2016 Mid-Season Invitational

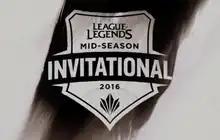

The 2016 Mid-Season Invitational was the second event of the Mid-Season Invitational (MSI), a "League of Legends" tournament by Riot Games. It took place from March 4 to March 15, 2016, in Shanghai Oriental Sports Center, Pudong, Shanghai, China. The participants were 6 winning teams of the Spring Seasons in their respective regions: 5 teams from North America (NA LCS), Europe (EU LCS), China (LPL), South Korea (LCK), Taiwan/Hong Kong/Macau (LMS) and a team from Wildcard regions (Brazil, CIS, Japan, Latin America, Oceania, Southeast Asia) that won the Mid-Season International Wildcard Invitational (IWCI).